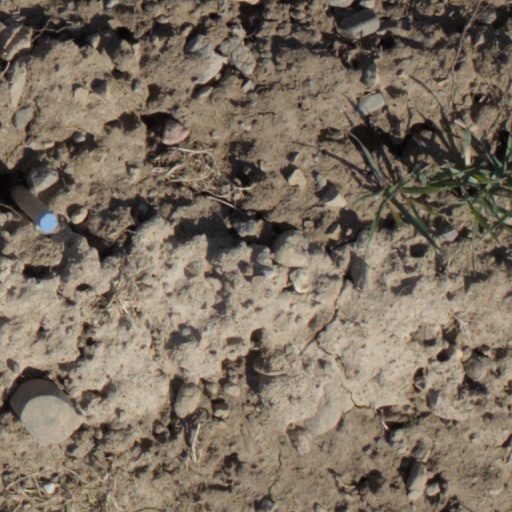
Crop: wheat